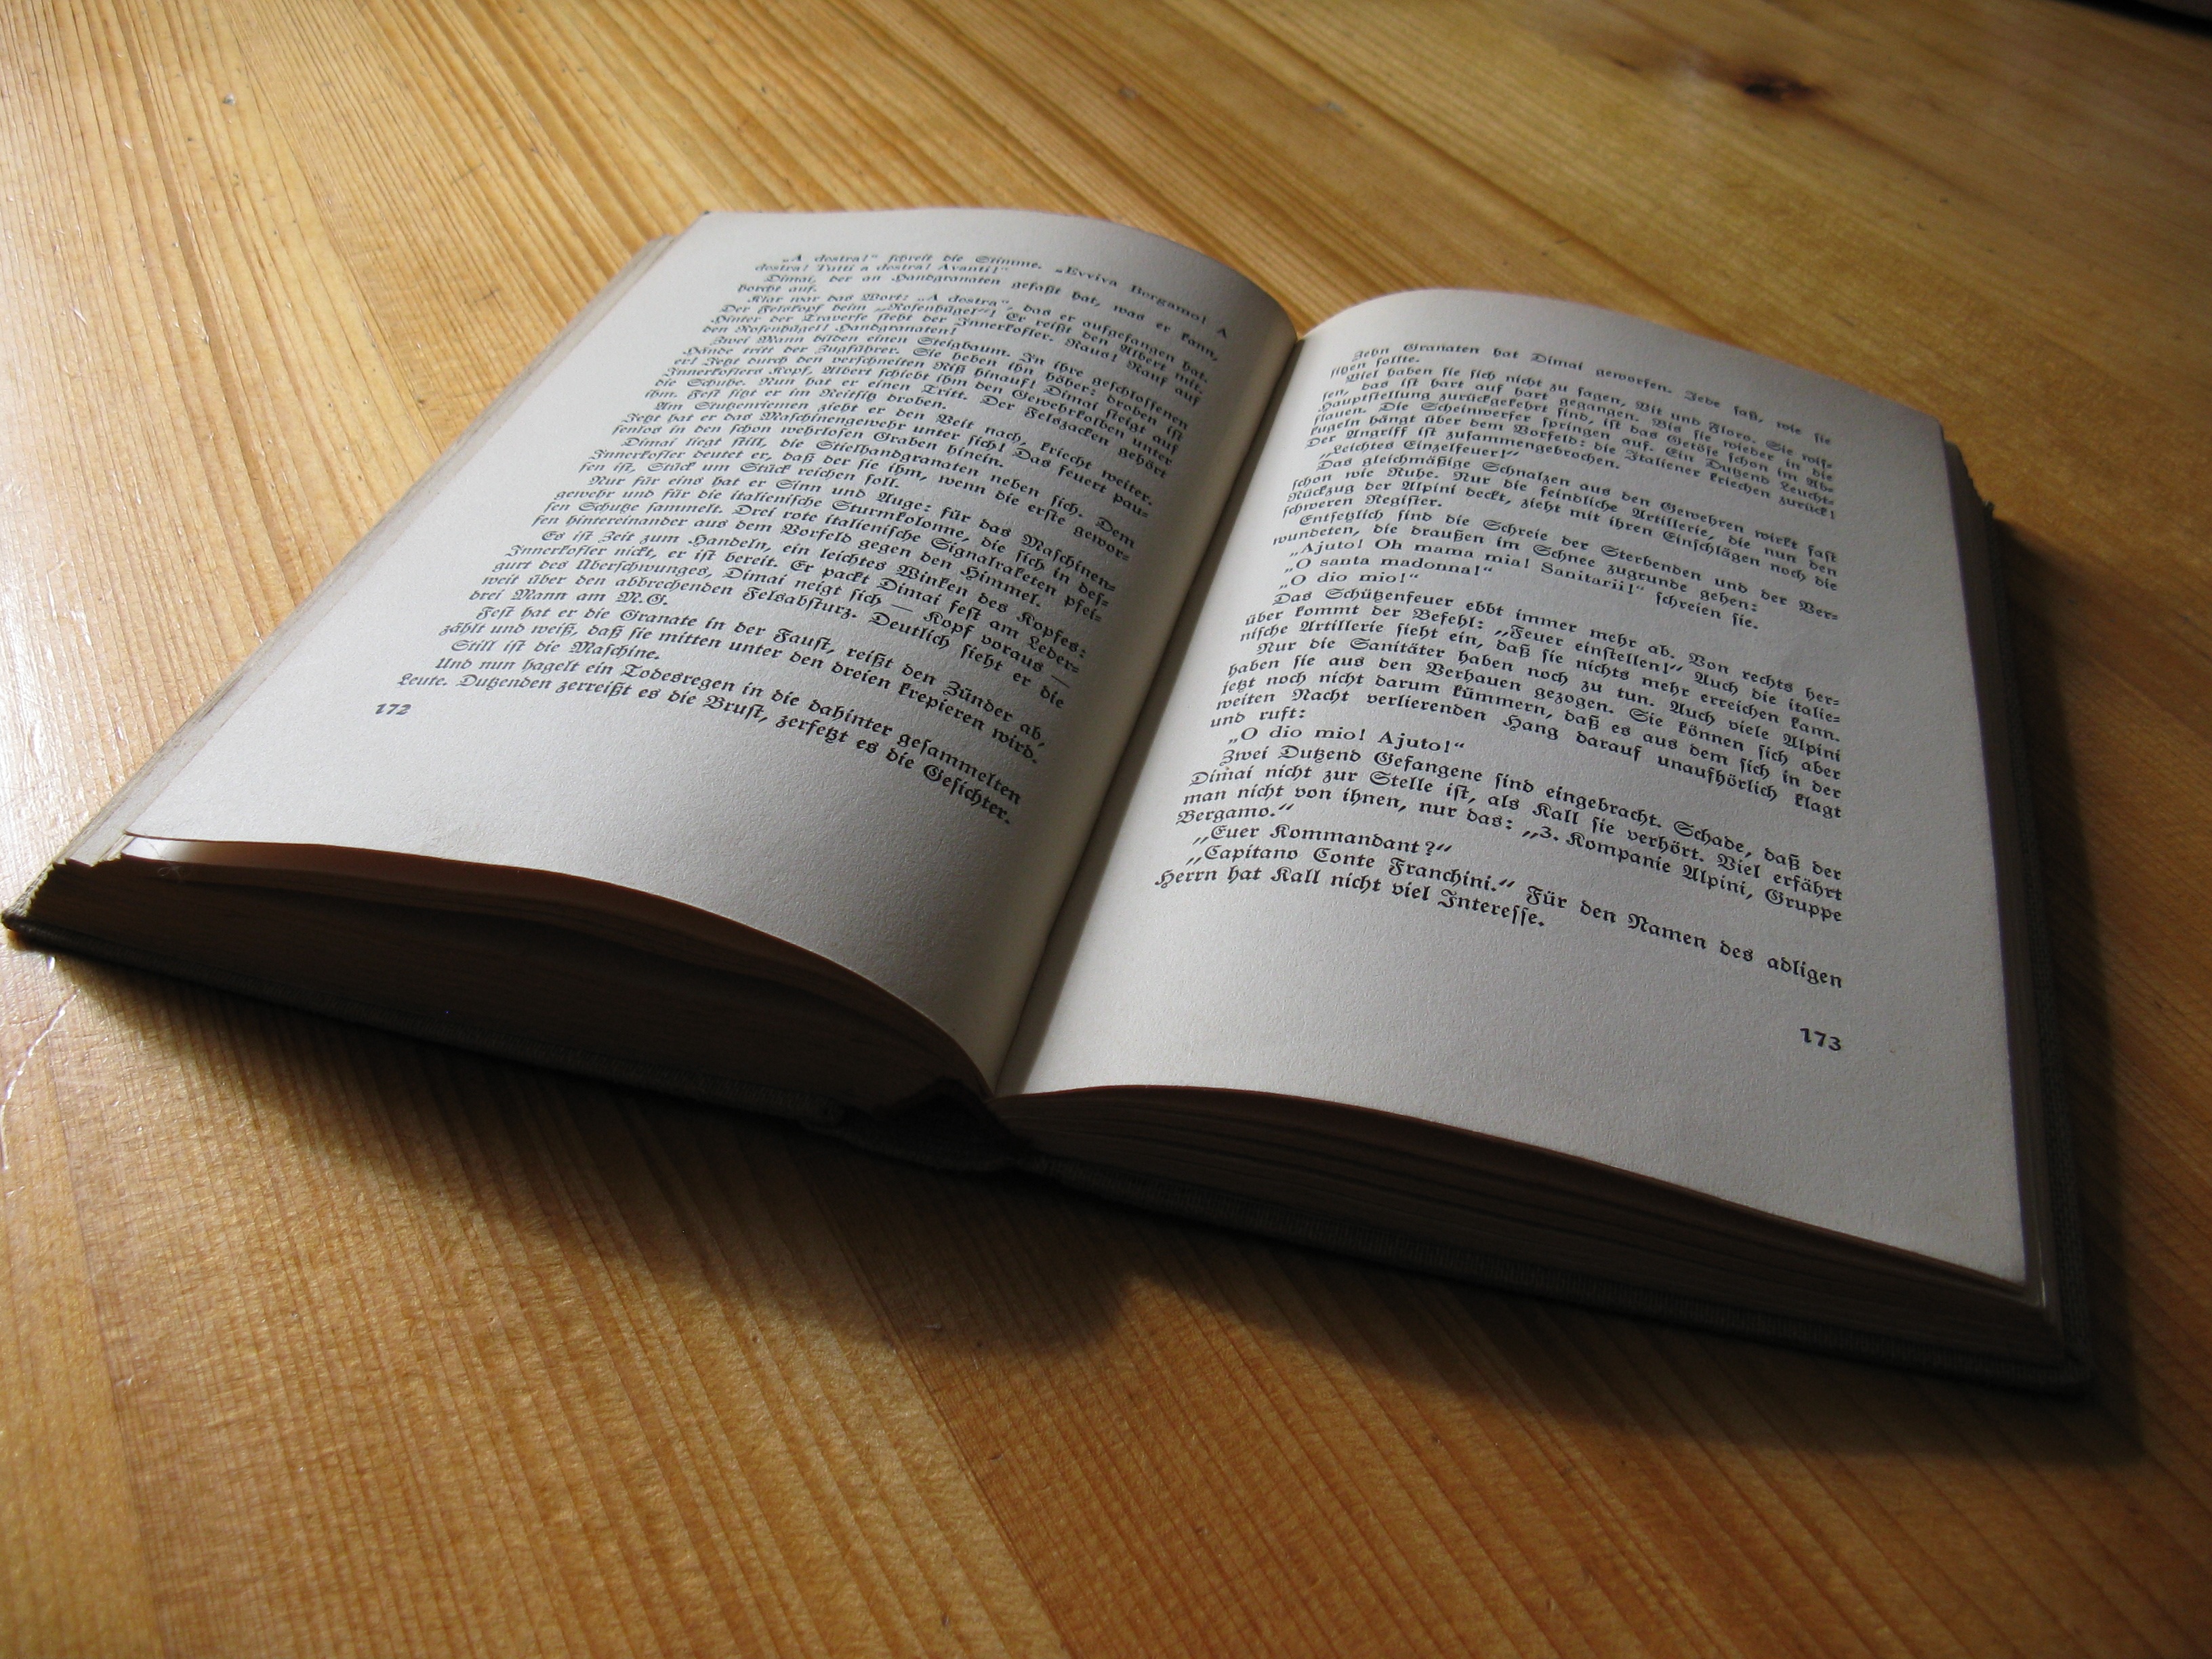
writing, book, novel, read, vintage, antique, old, close, lighting, old book, brand, wooden table, font, pages, art, text, handwriting, words, letters, german, document, historically, leave, used, book pages, antiquarian, used books, old paper, old script, read out, oldtext